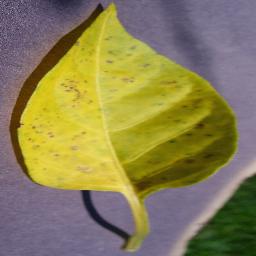
Label: Pepper,_bell___Bacterial_spot